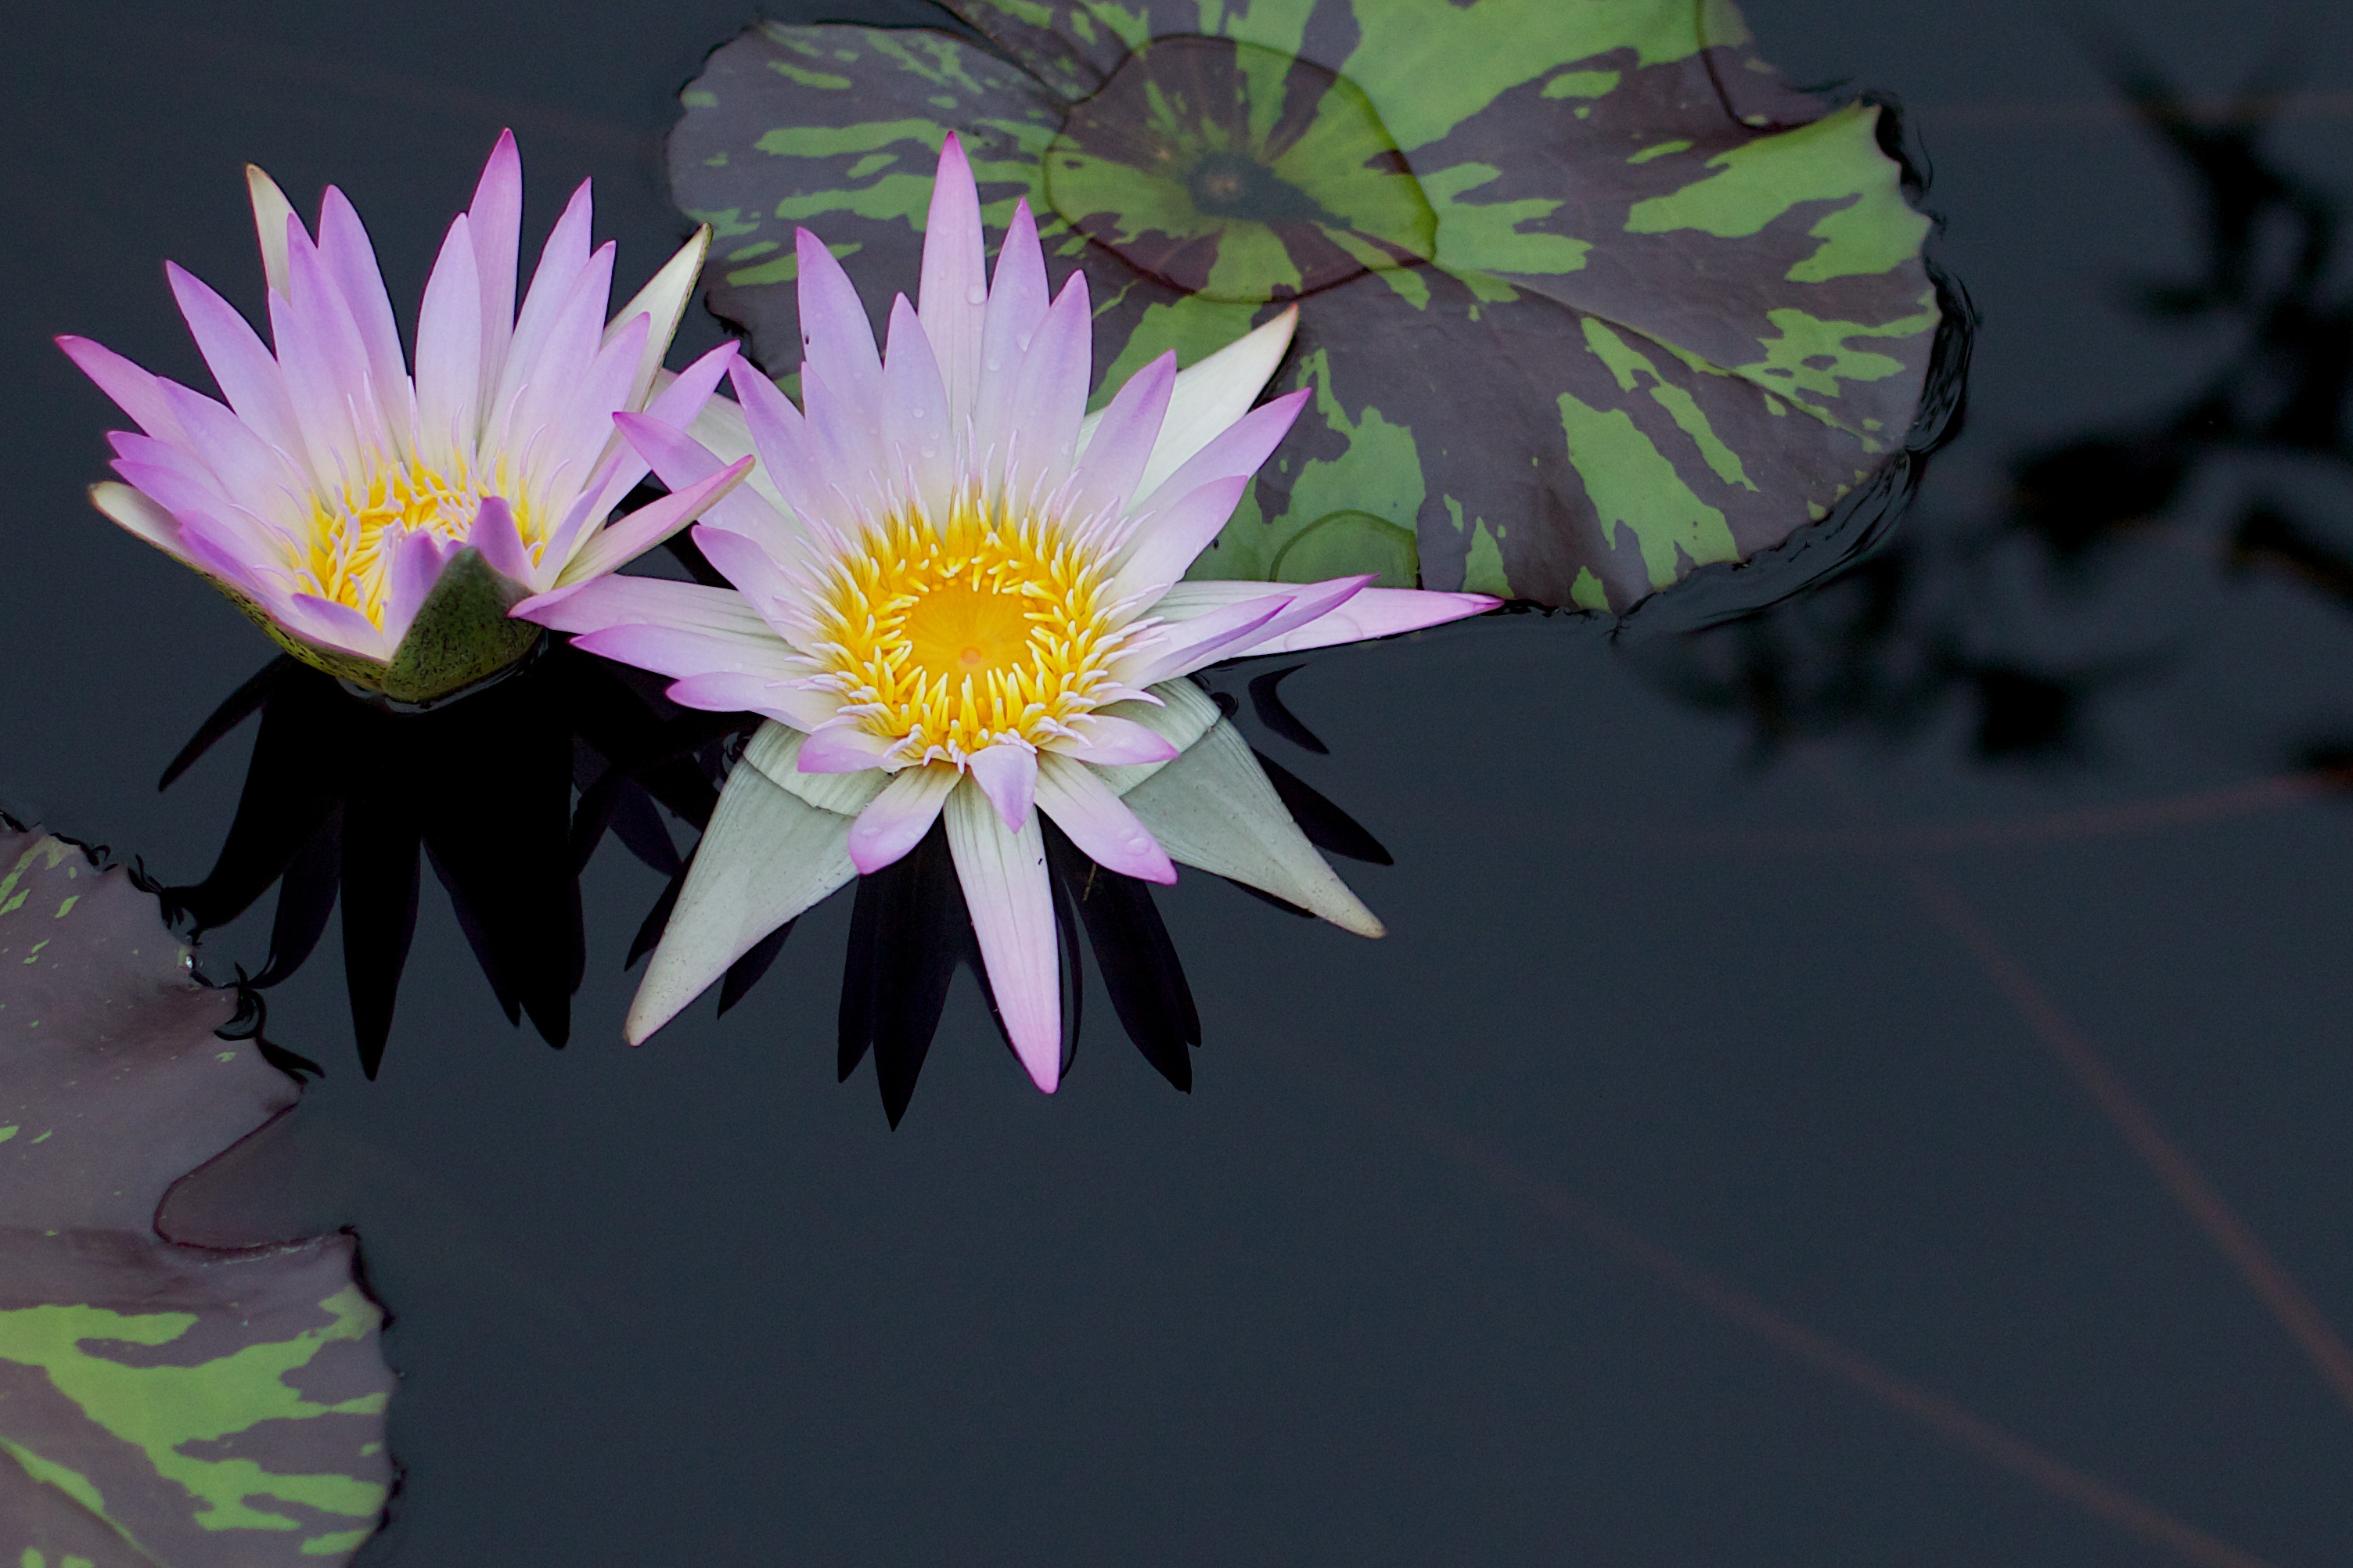
blossom, plant, leaf, flower, petal, botany, sacred lotus, aquatic plant, flora, lotus, odyssey, longwoodgardens, macro photography, flowering plant, land plant, lotus family